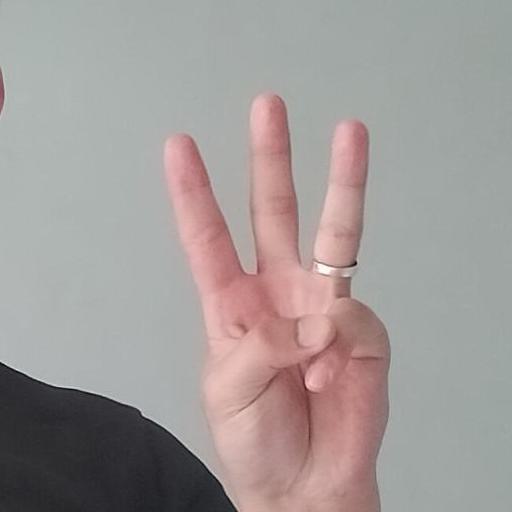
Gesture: three